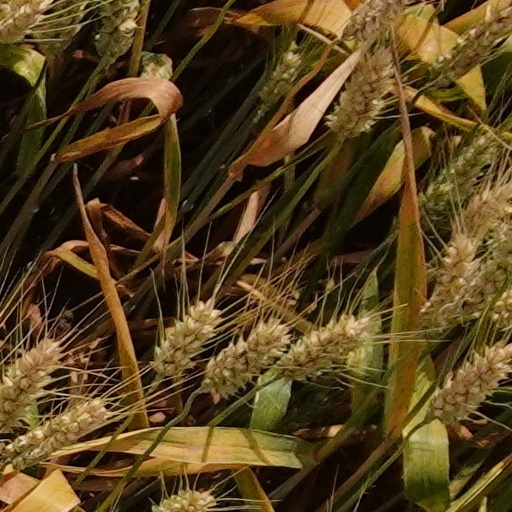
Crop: wheat